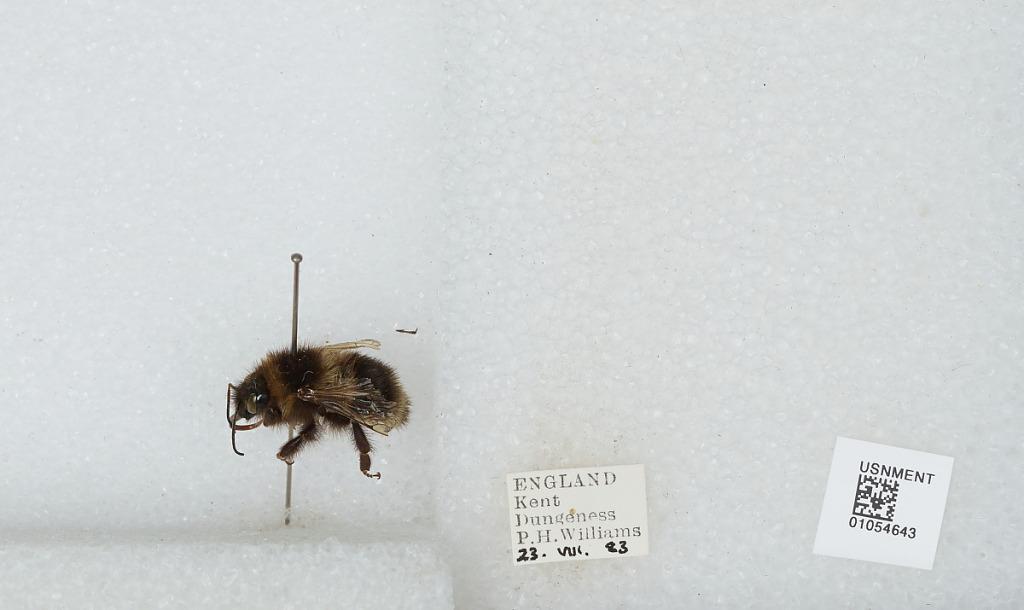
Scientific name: Bombus sp.
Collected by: P. Williams
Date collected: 1983-8-23
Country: United Kingdom
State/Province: England
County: Kent
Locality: Dungeness
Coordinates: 50.9167, 0.9667